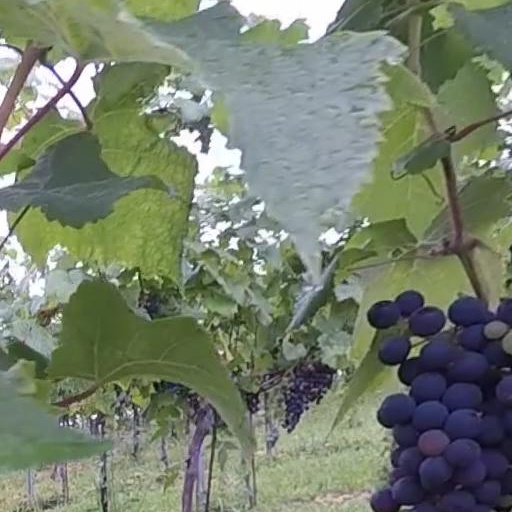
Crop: grape